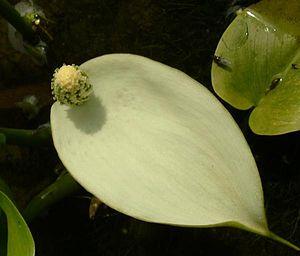
Le Calla des marais est une plante herbacée pérenne aquatique de la famille des Aracées. On la rencontre dans les régions tempérées et froides de l’hémisphère boréal. Son nom latin – du grec κάλλος – est à mettre en relation avec la beauté de son inflorescence.